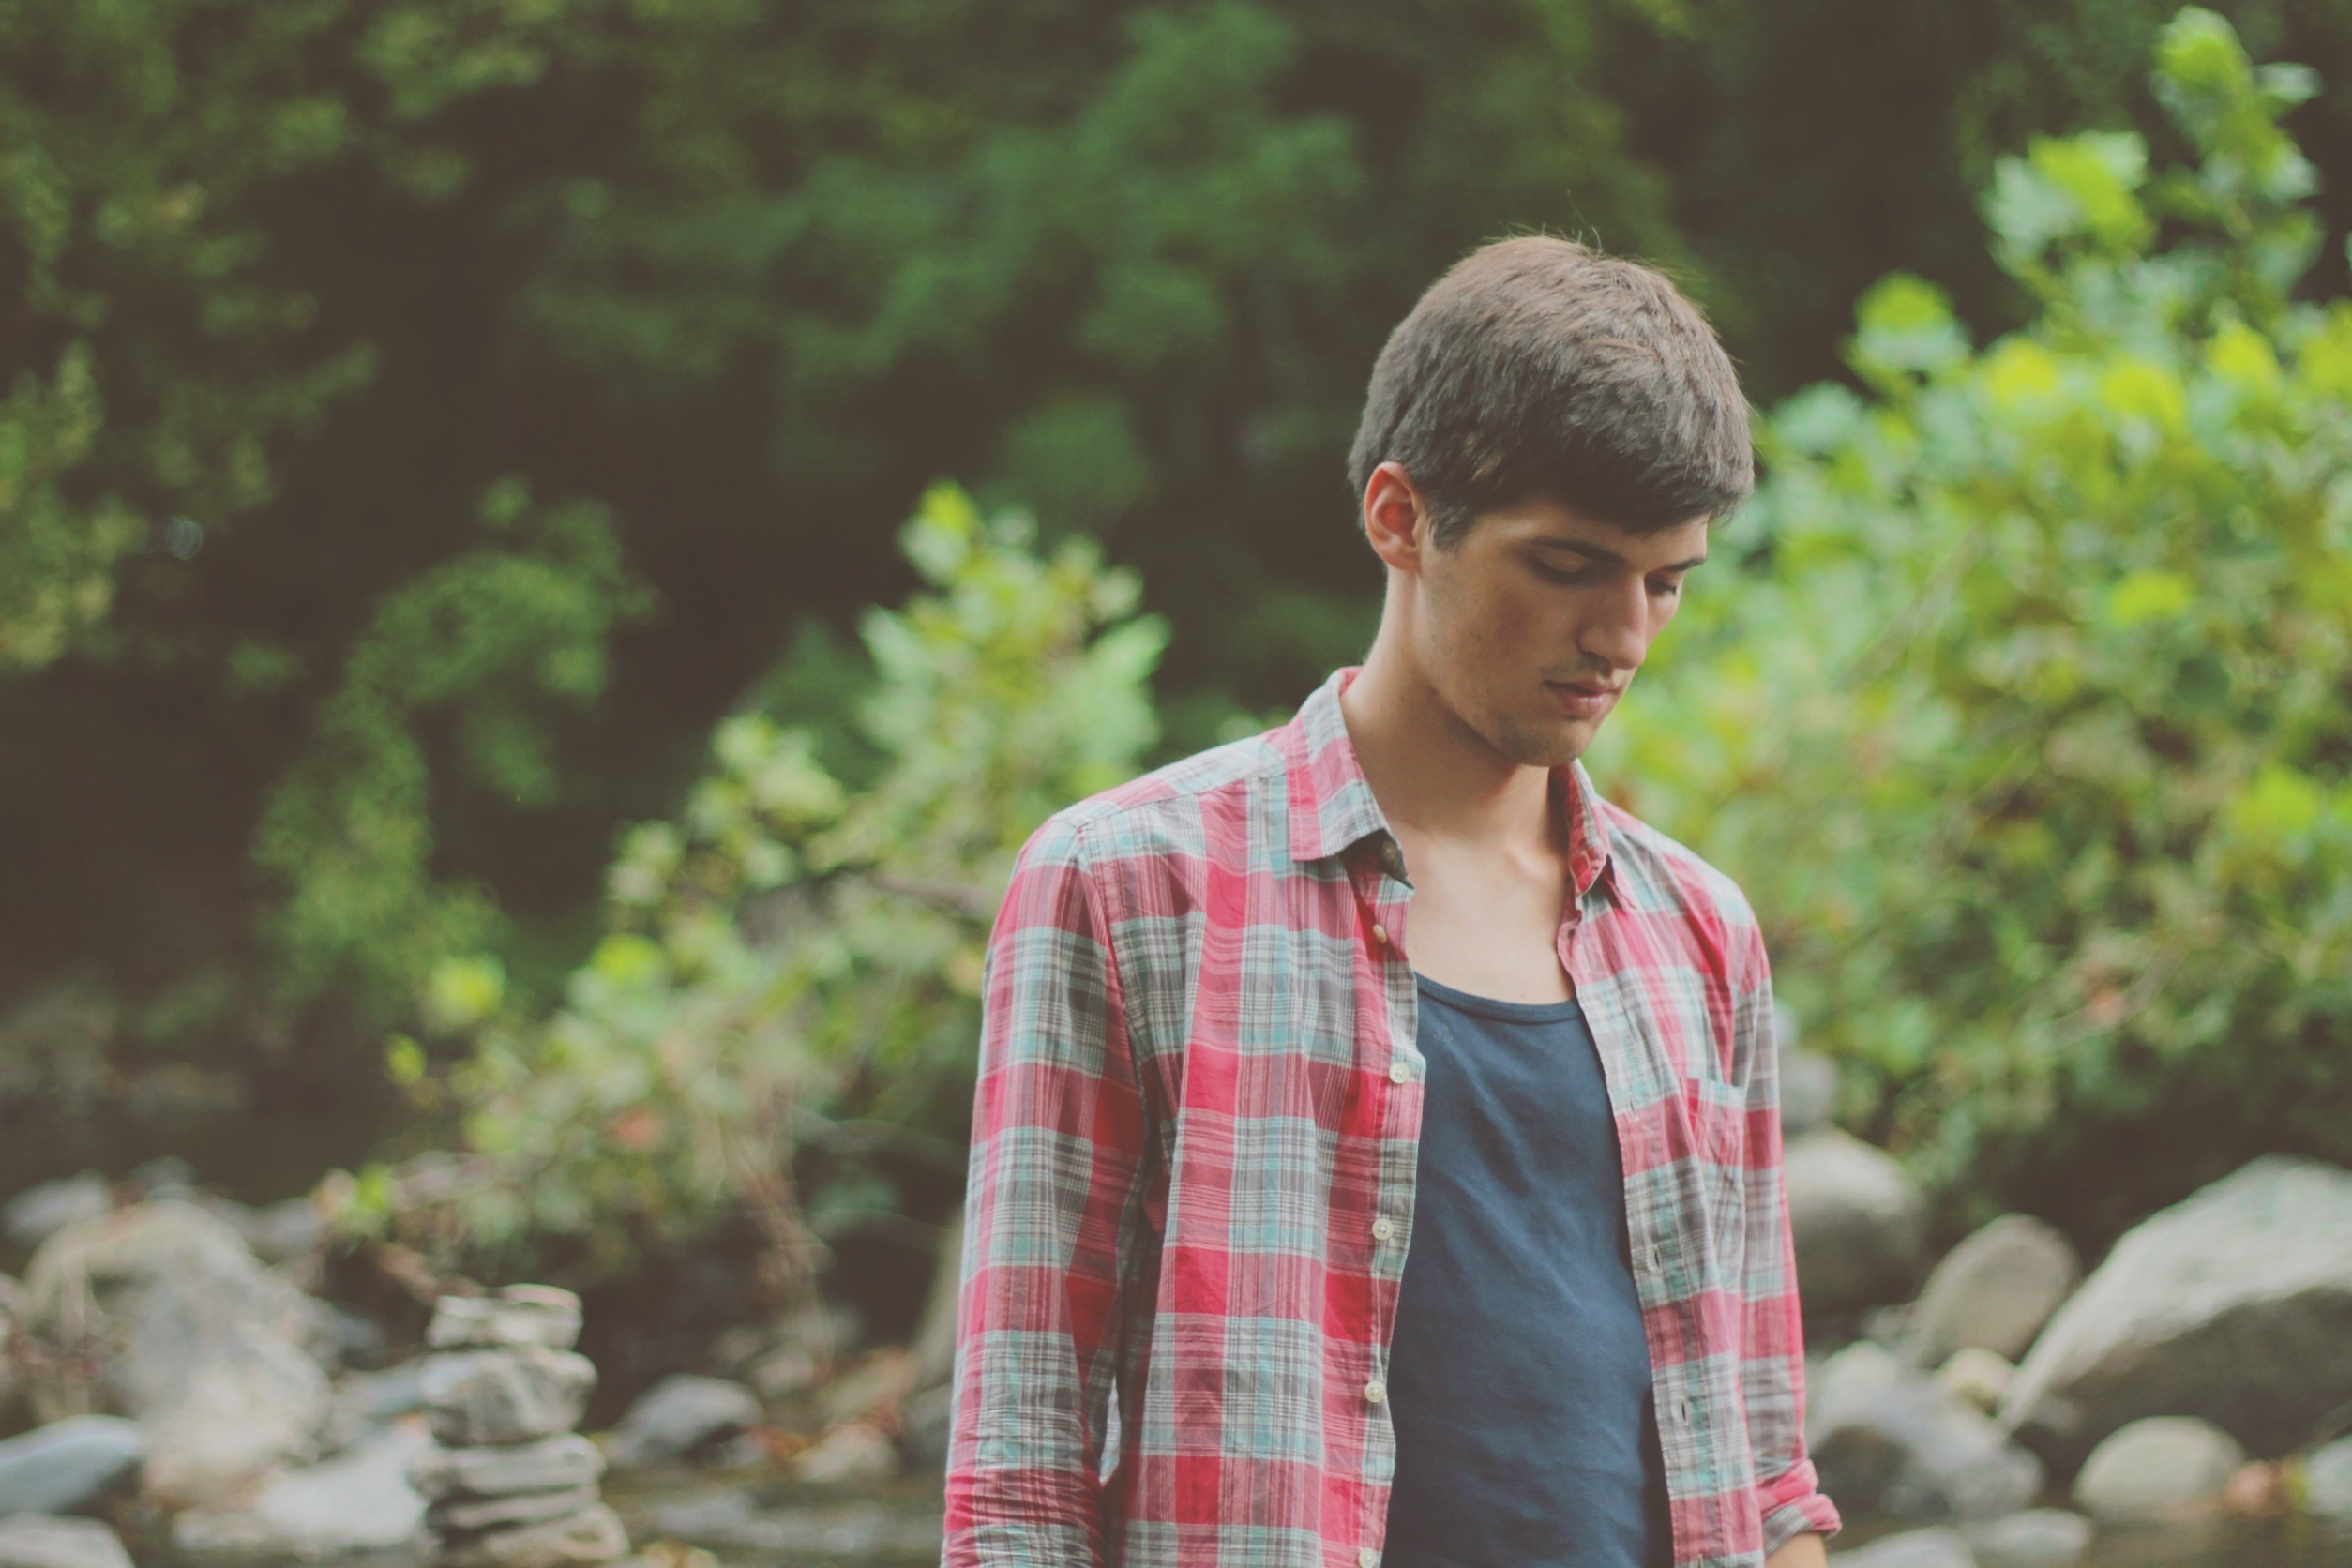
man, people, guy, young, spring, autumn, plaid, shirt, photo shoot